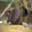
Label: beaver